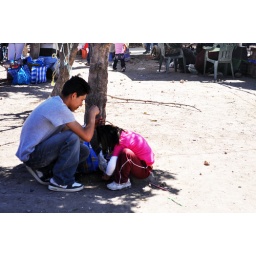
boy and girl in shade